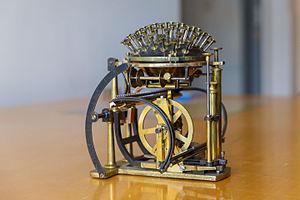
La boule à écrire de Hansen est une machine à écrire. Elle a été inventée en 1865, puis brevetée, et mise en production en 1870, ce qui en fait la première machine à écrire produite dans un but commercial.